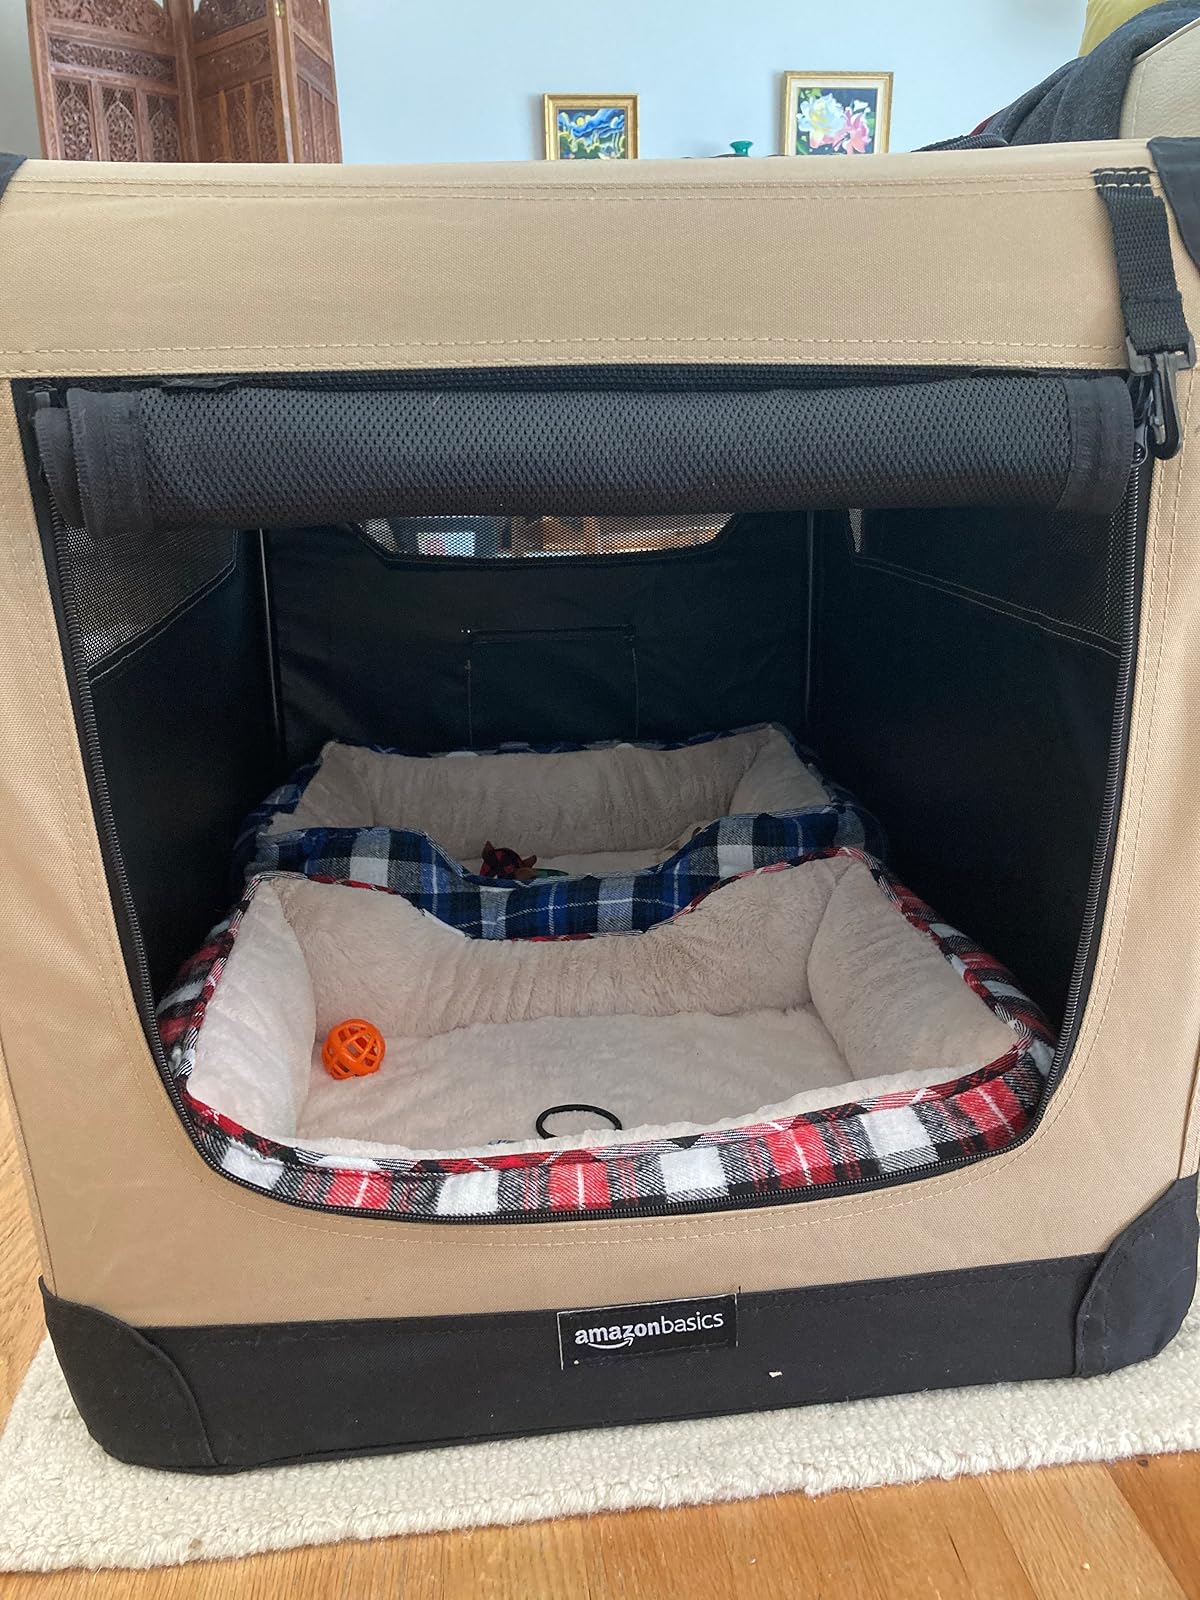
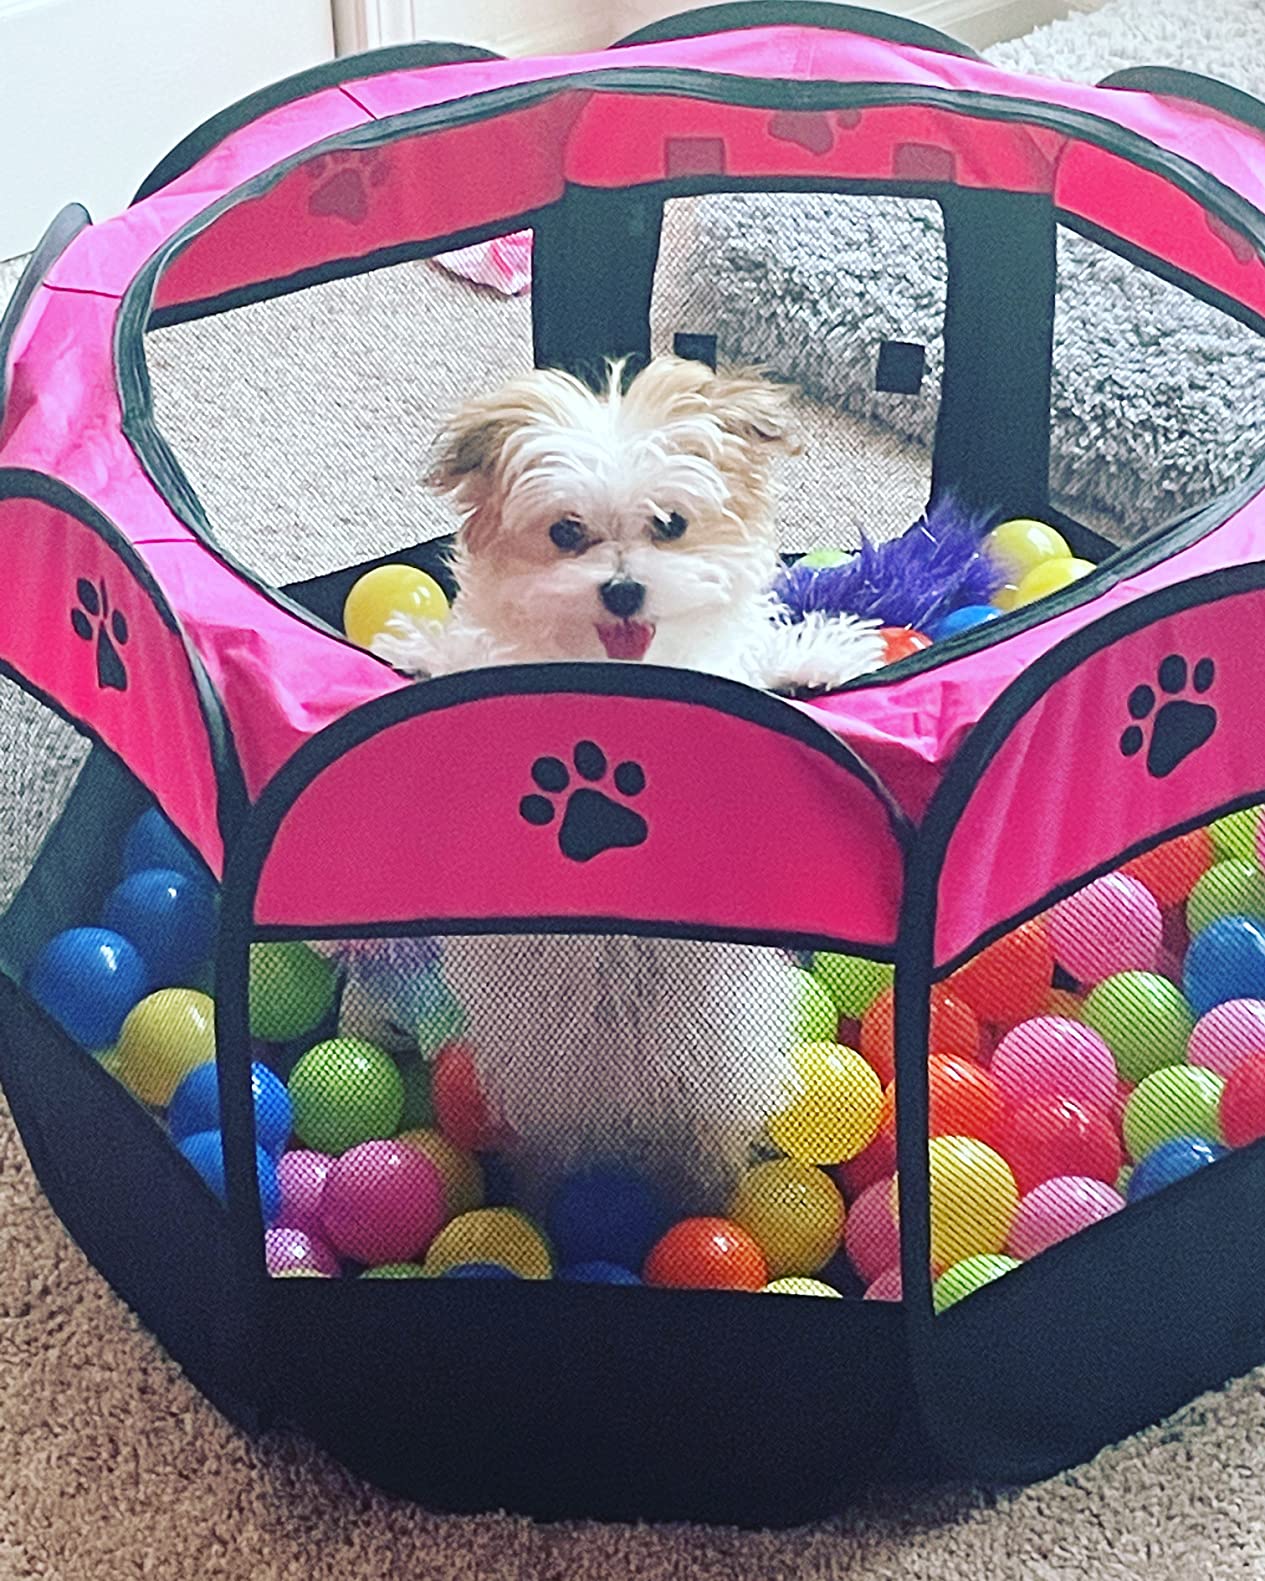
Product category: items_kennel
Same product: no